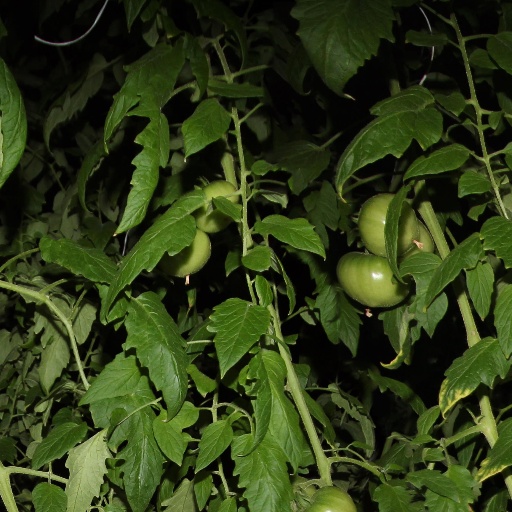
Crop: tomato